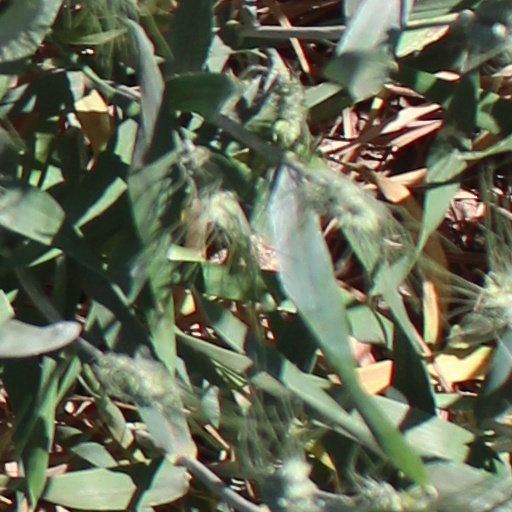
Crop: wheat